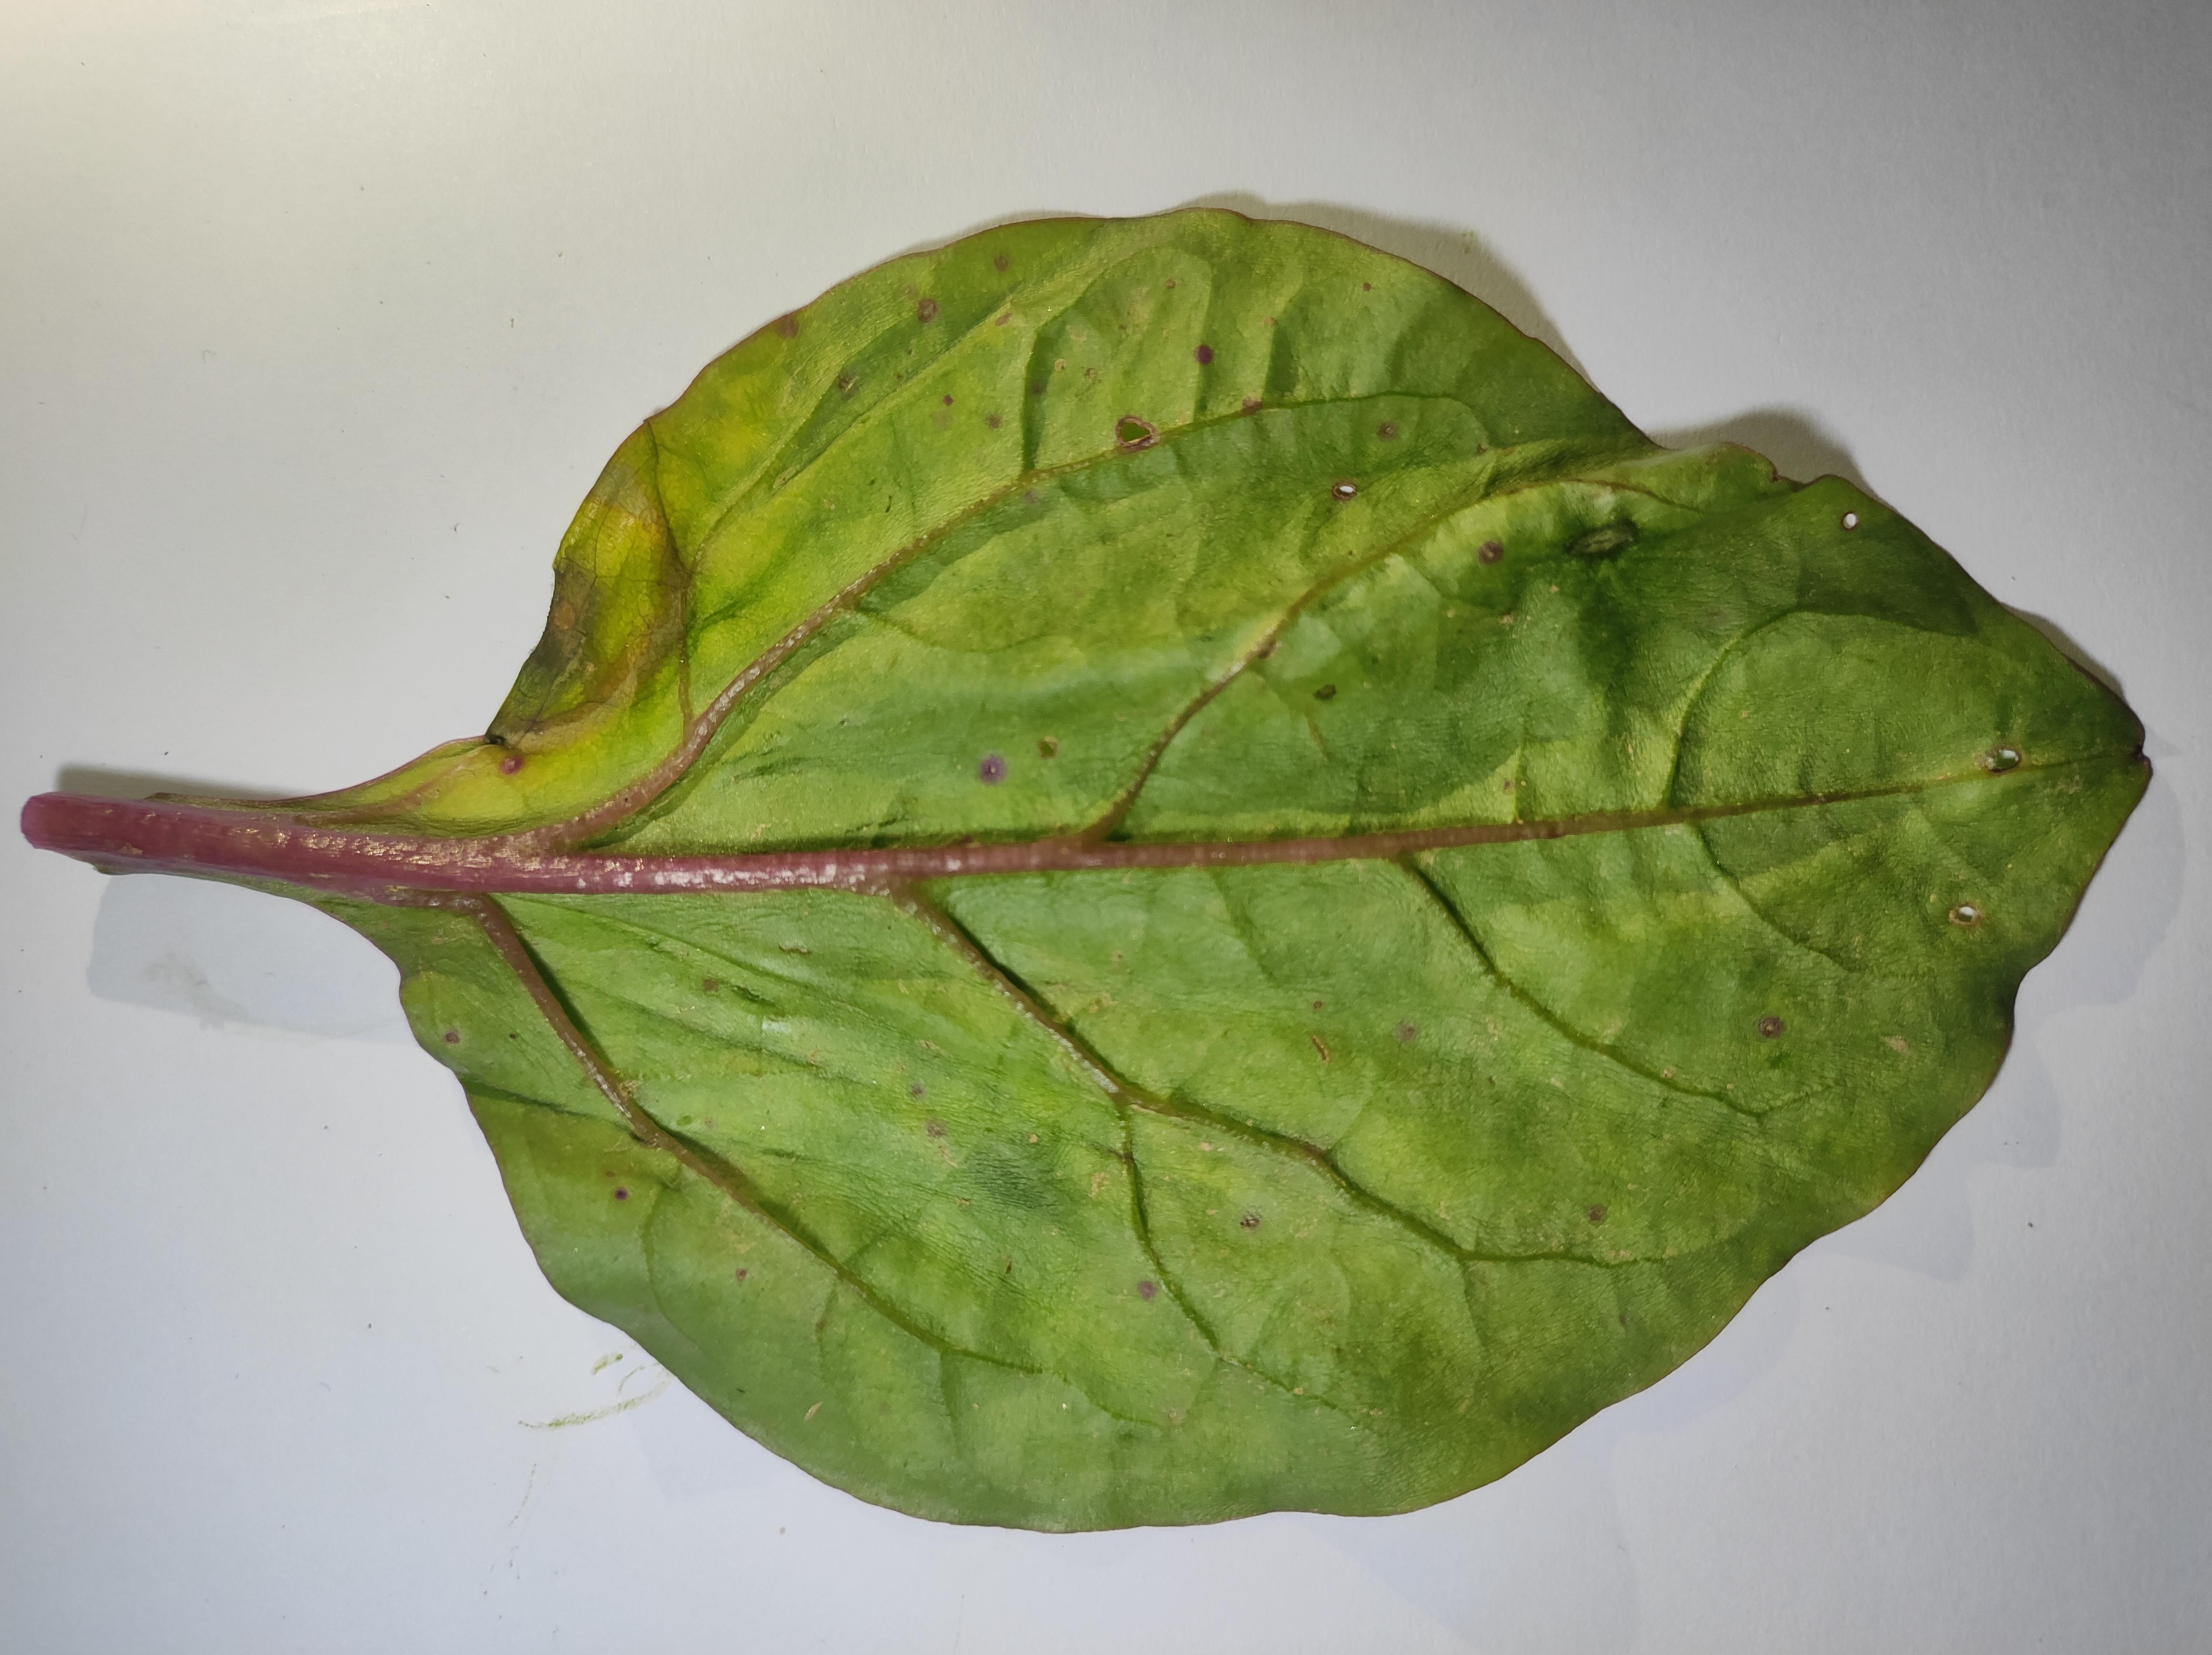
Label: anthracnose_leaf_spot